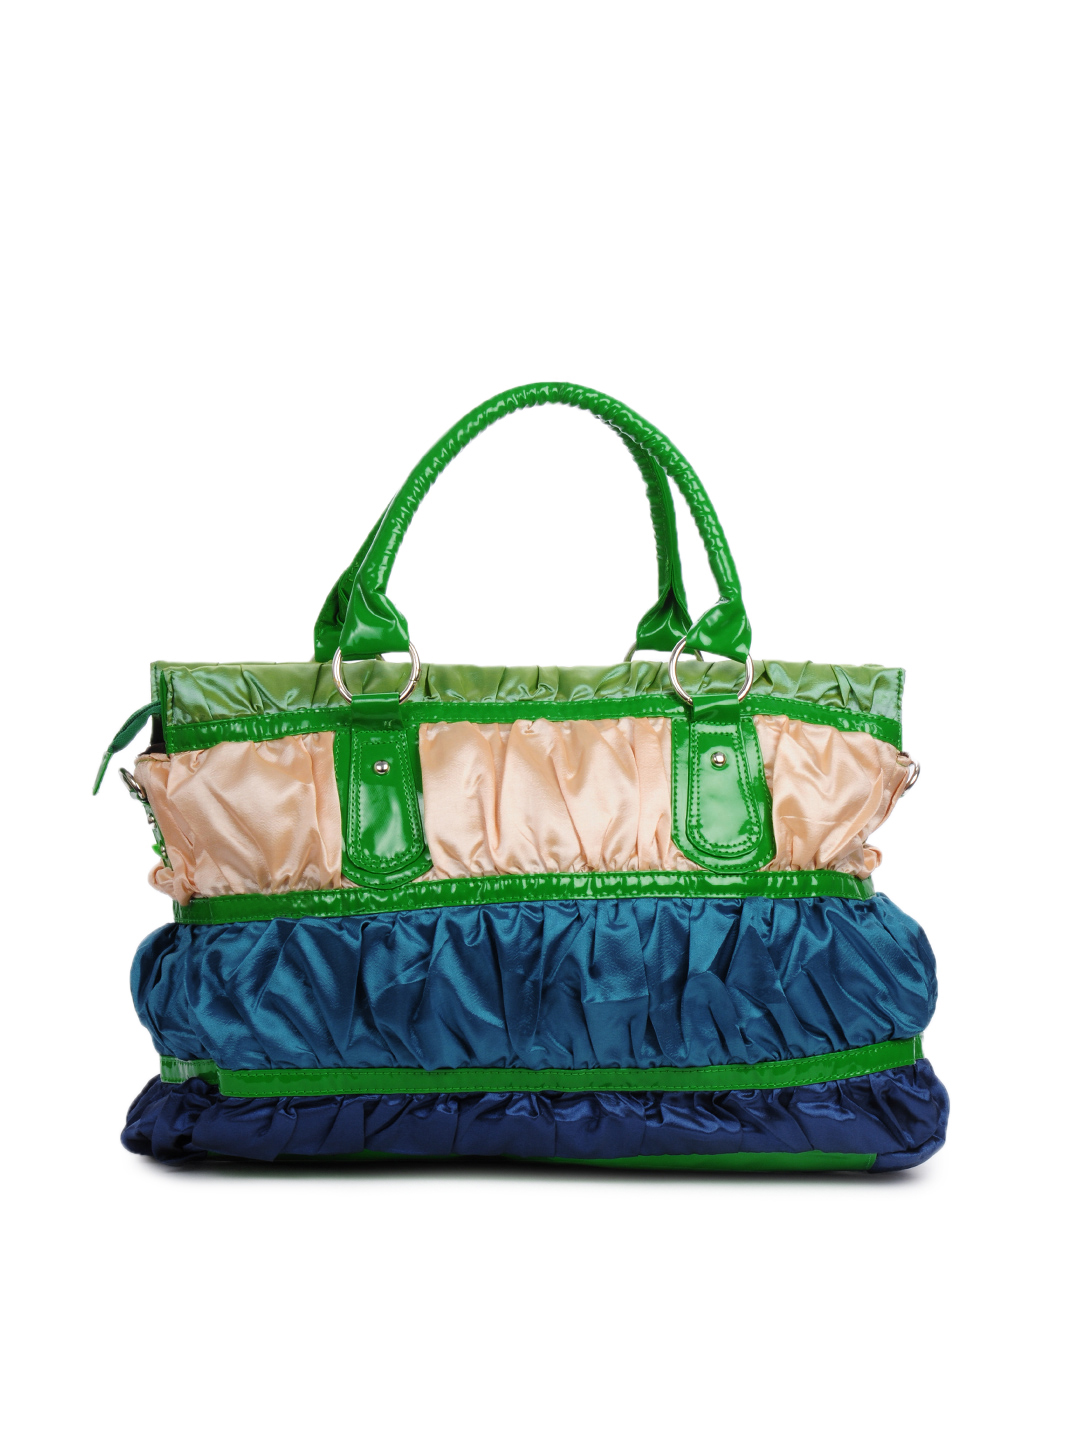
Murcia Women Casual Handbag
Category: Accessories / Bags / Handbags
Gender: Women
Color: Green
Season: Winter 2015
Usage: Casual